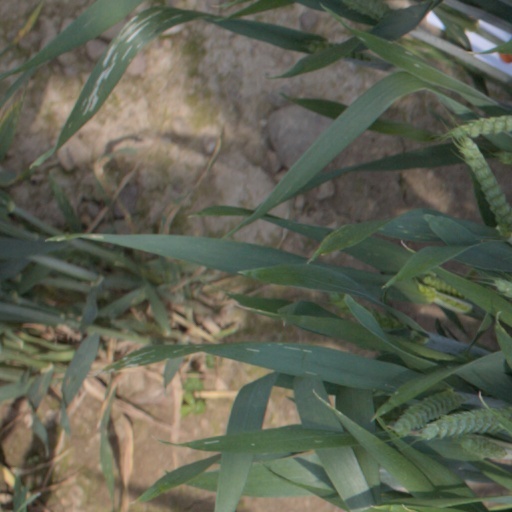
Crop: wheat